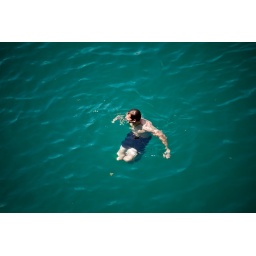
Jordan, in the astoundingly clear water of the quarry.